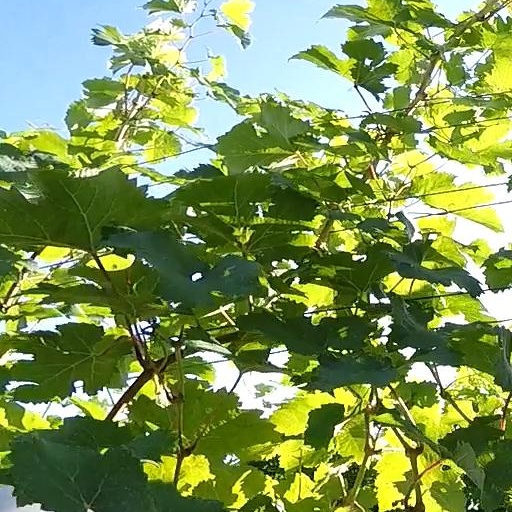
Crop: grape